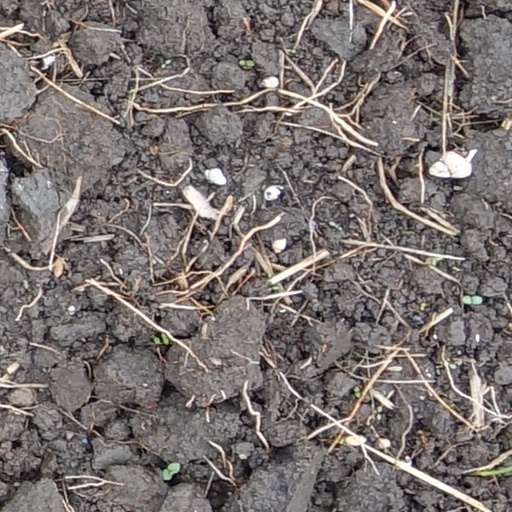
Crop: wheat